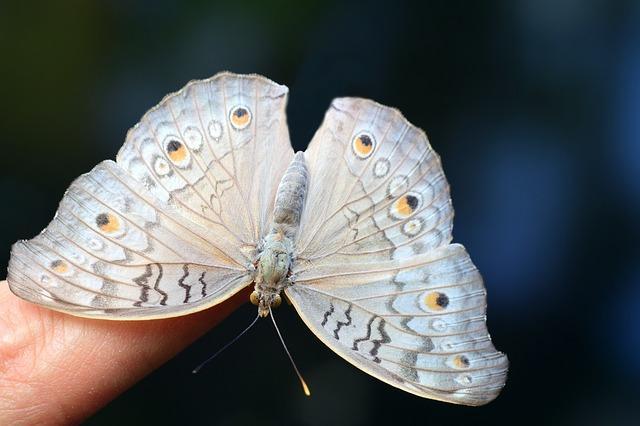
butterfly